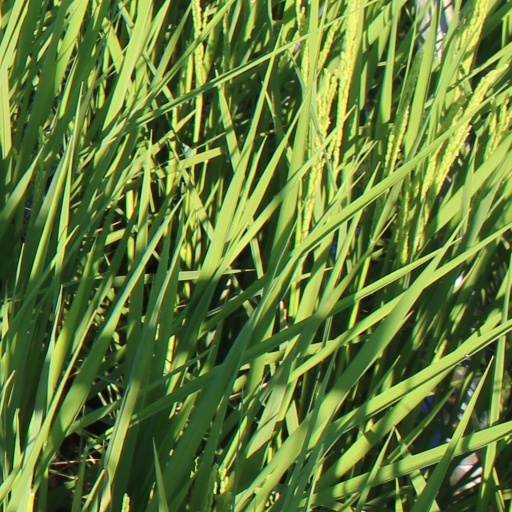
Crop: rice